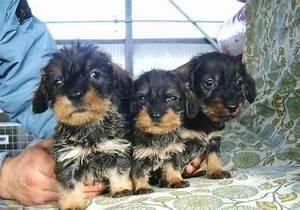
dog